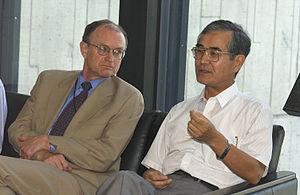
Yoji Totsuka, né le 6 mars 1942 et mort le 10 juillet 2008 d'un cancer colorectal, est un physicien japonais professeur émérite spécial à l'université de l'Université de Tokyo.